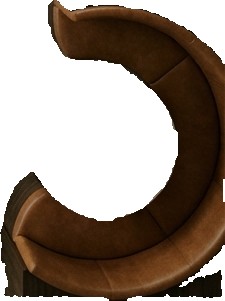
Surface category: chair